Answer in natural language. Considering the relative positions, is black colour chair (marked A) to the left or right of blue two-seater sofa with green and blue cushions (marked C)? Choose between the following options: right or left
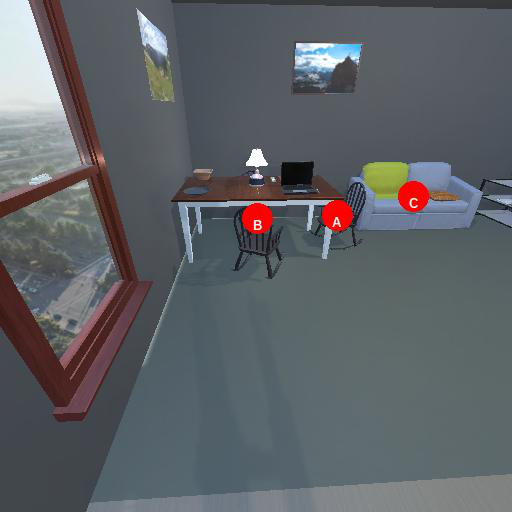
<answer>left</answer>